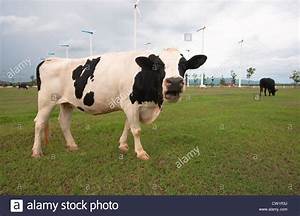
Label: mucca